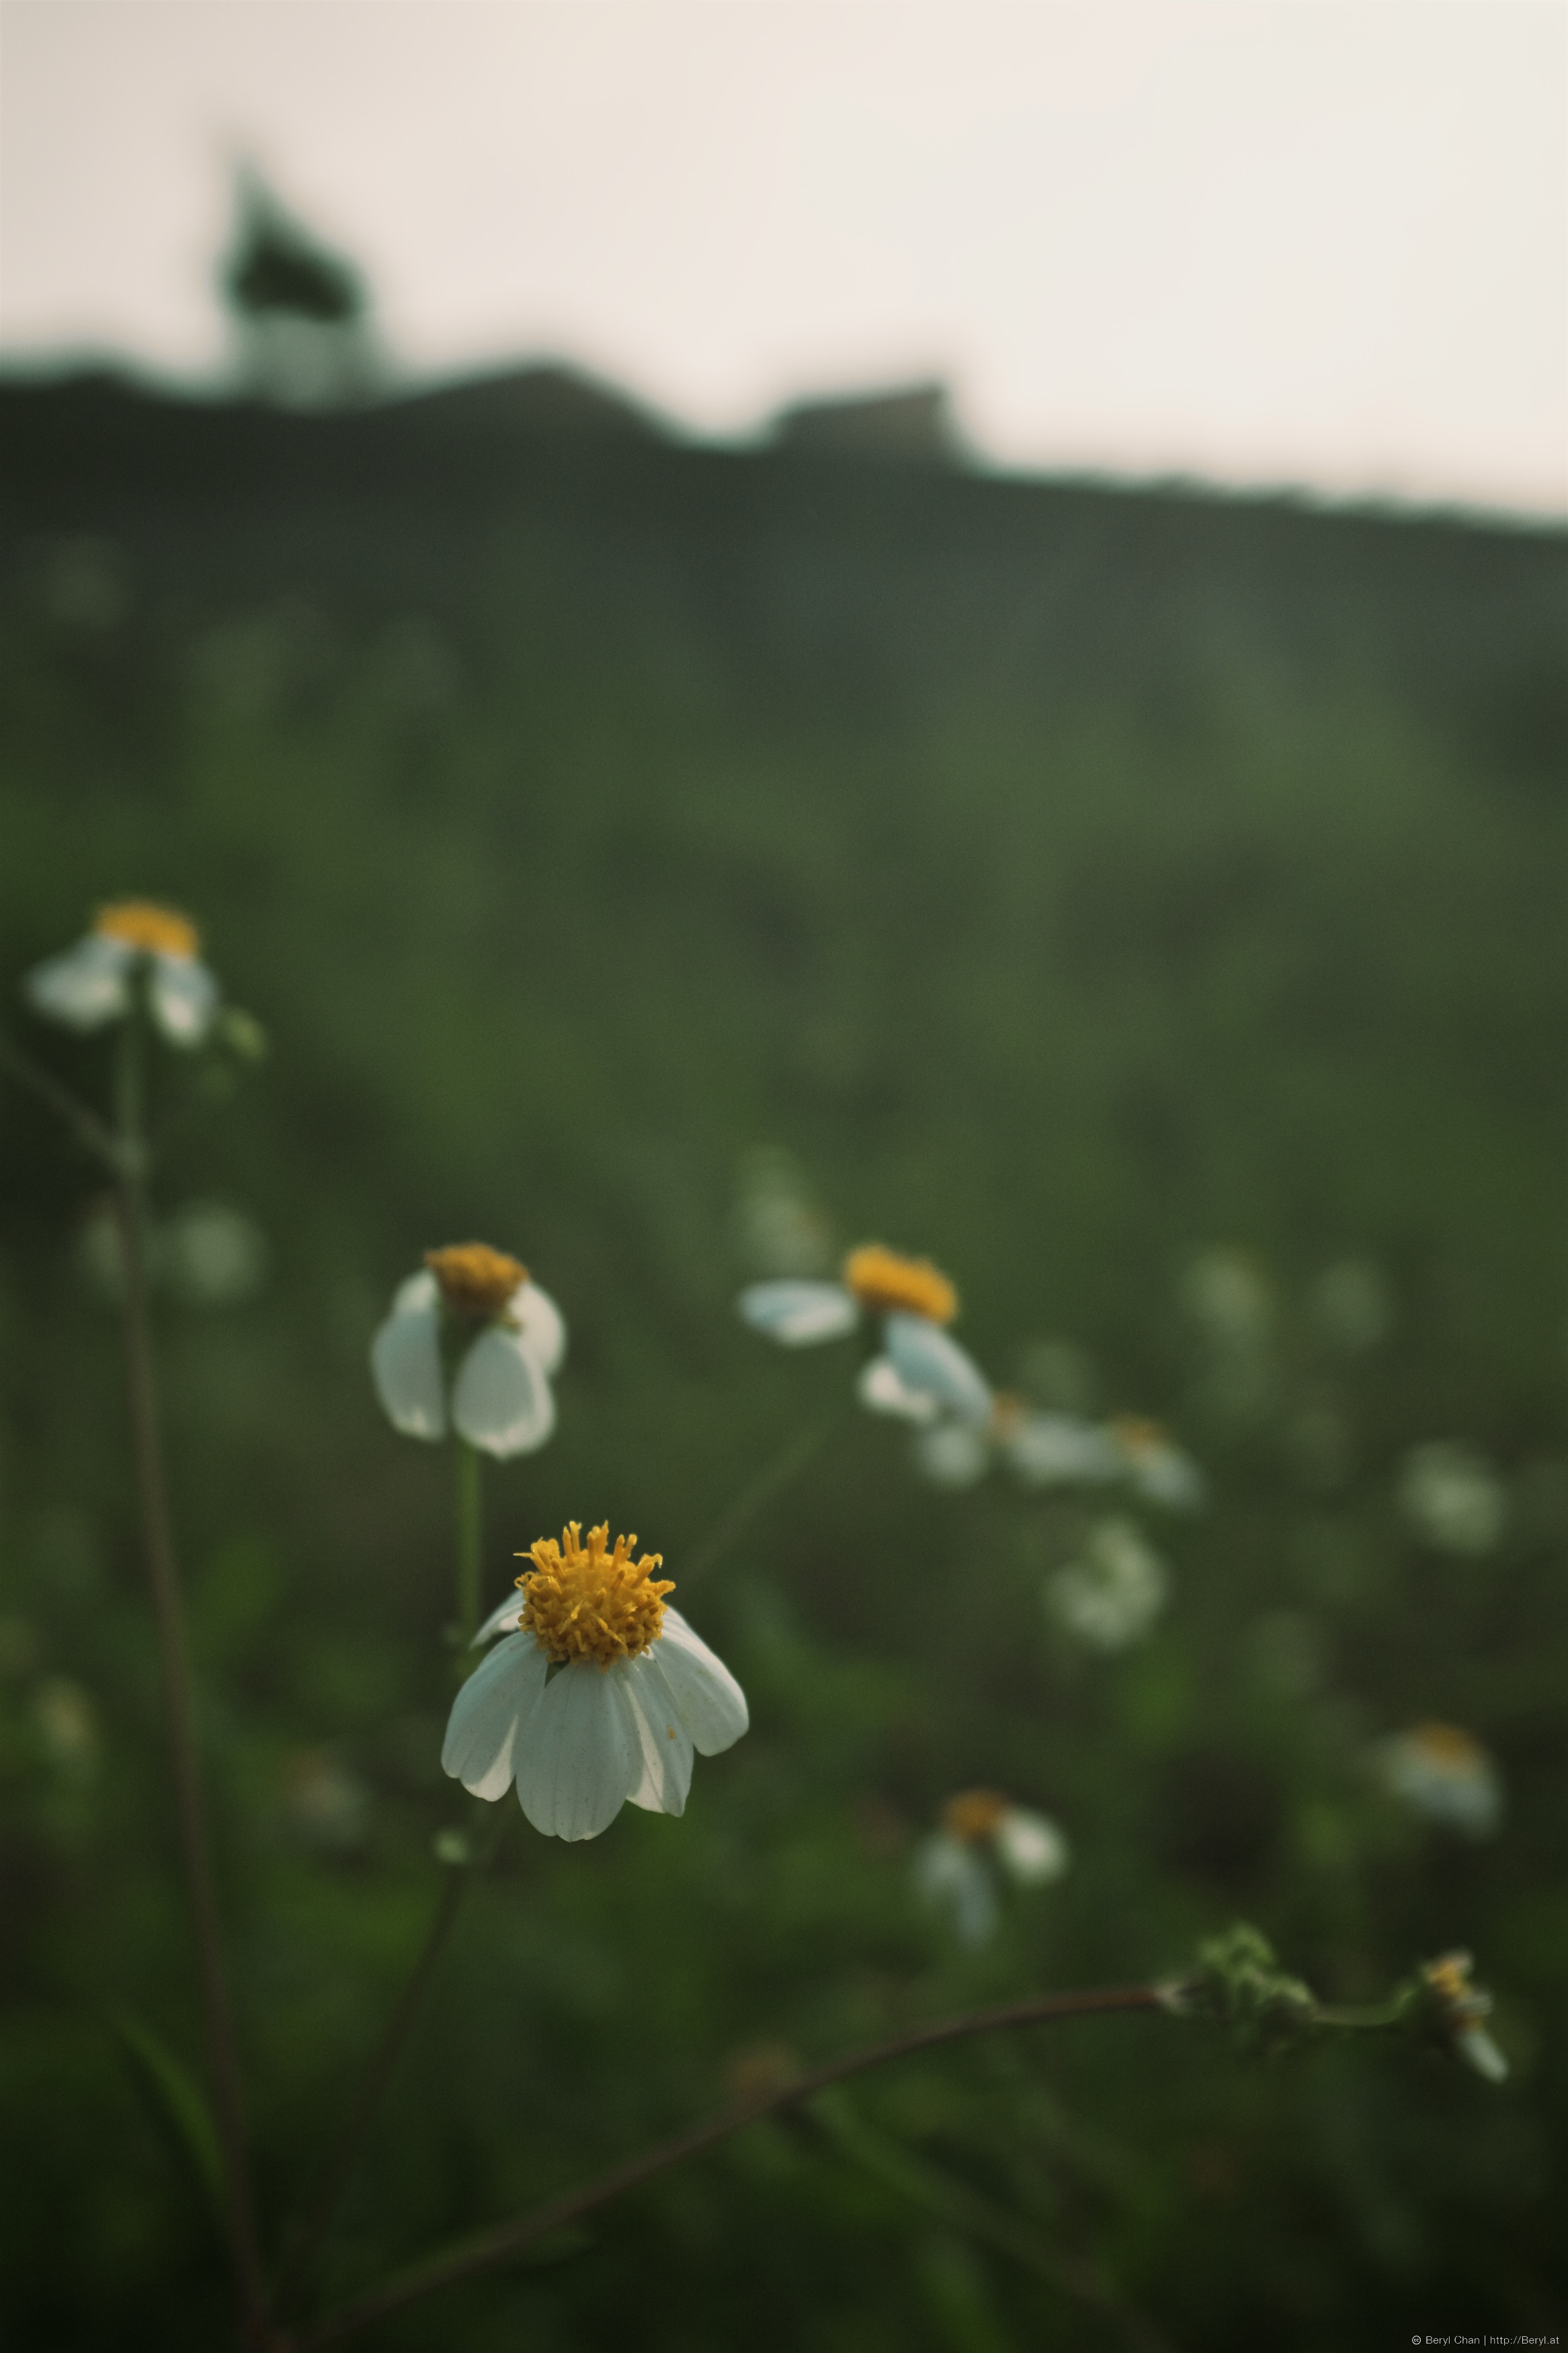
nature, grass, blossom, bokeh, plant, field, meadow, prairie, sunlight, flower, petal, daisy, fujifilm, green, color, macro, botany, closeup, flora, wildflower, flowers, stilllife, 35mm, grassland, snapshot, backlit, fujifilmx100s, mirrorless, compact, macro photography, flowering plant, daisy family, oxeye daisy, plant stem, land plant